Wind power in Denmark

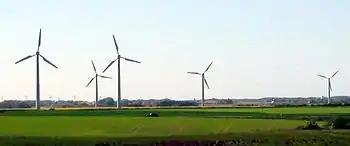
Wind turbines in Vendsyssel, 2004

Danish inventor Poul la Cour experimented, taught and constructed wind power projects around the year 1900.